Shreveport, Louisiana

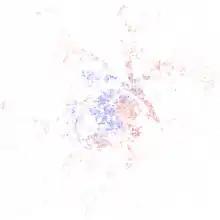
Map of racial distribution in Shreveport, 2010 U.S. census. Each dot is 25 people: White, Black, Asian, Hispanic or other (yellow).

Shreveport—since the mid-1990s—has been a major gambling center with a modest downtown skyline. The "Streetscape" project, inspired by the coming of riverboat gaming, gave Shreveport's downtown traditional brick sidewalks, statues, sculptures, and mosaics. The O.K. Allen Bridge (Texas Street bridge) was lit with neon lights. Since then, Downtown Shreveport has seen minor changes until the 2010s; the whole of Shreveport has been improving roads since the mid-2010s, with continued road projects in 2018. In 2018, buildings in Shreveport's downtown and nearby districts were revitalized due to re-investment in the area. In 2020, plans were unveiled for the I-49 Connector and further redevelopment of the city.